Mortar (weapon)

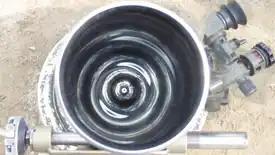
Looking down an L16 mortar barrel. Note: fixed firing pin.

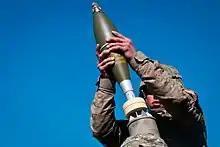
Mortar round with propellant rings about to be fired

Most modern mortar systems consist of four main components: a barrel, a base plate, a bipod and a sight. Modern mortars normally range in calibre from . However, both larger and smaller mortars have been produced. The modern mortar is a muzzle-loaded weapon and relatively simple to operate. It consists of a barrel into which the gunners drop a mortar round. When the round reaches the base of the barrel it hits a fixed firing pin that fires the round. The barrel is generally set at an angle of between 45 and 85 degrees (800 to 1500 mils), with the higher angle producing a shorter horizontal trajectory. Some mortars have a moving firing pin, operated by a lanyard or trigger mechanism.